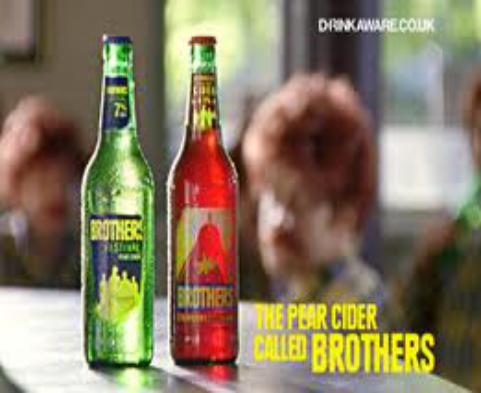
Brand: Brothers Cider
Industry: Food